Campaign of Tlemcen (1551)

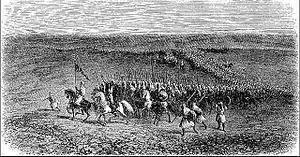
The troops of the regency of Algiers allied to the kingdom of Beni Abbes marching towards Oranie (19th century engraving)

The Campaign of Tlemcen (1551) was a military operation led by the Regency of Algiers under Hasan Pasha and his ally Abdelaziz, following the capture of Tlemcen by the Saadi Sultanate in June 1550.